Baily House

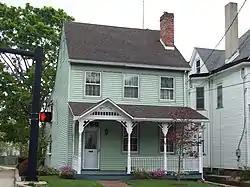
Baily House, April 2010

Baily House is a historic home located at Newark in New Castle County, Delaware. It was built about 1835 and is a -story L-shaped frame dwelling with a three-bay front facade. It was probably constructed as a single-family dwelling that may have been formerly connected to a row of matching houses. Some believe that it was moved from Baltimore to Newark in the mid-19th century. It was the residence of Harriet Baily, who headed the Art Department of the University of Delaware from 1928 until 1956.